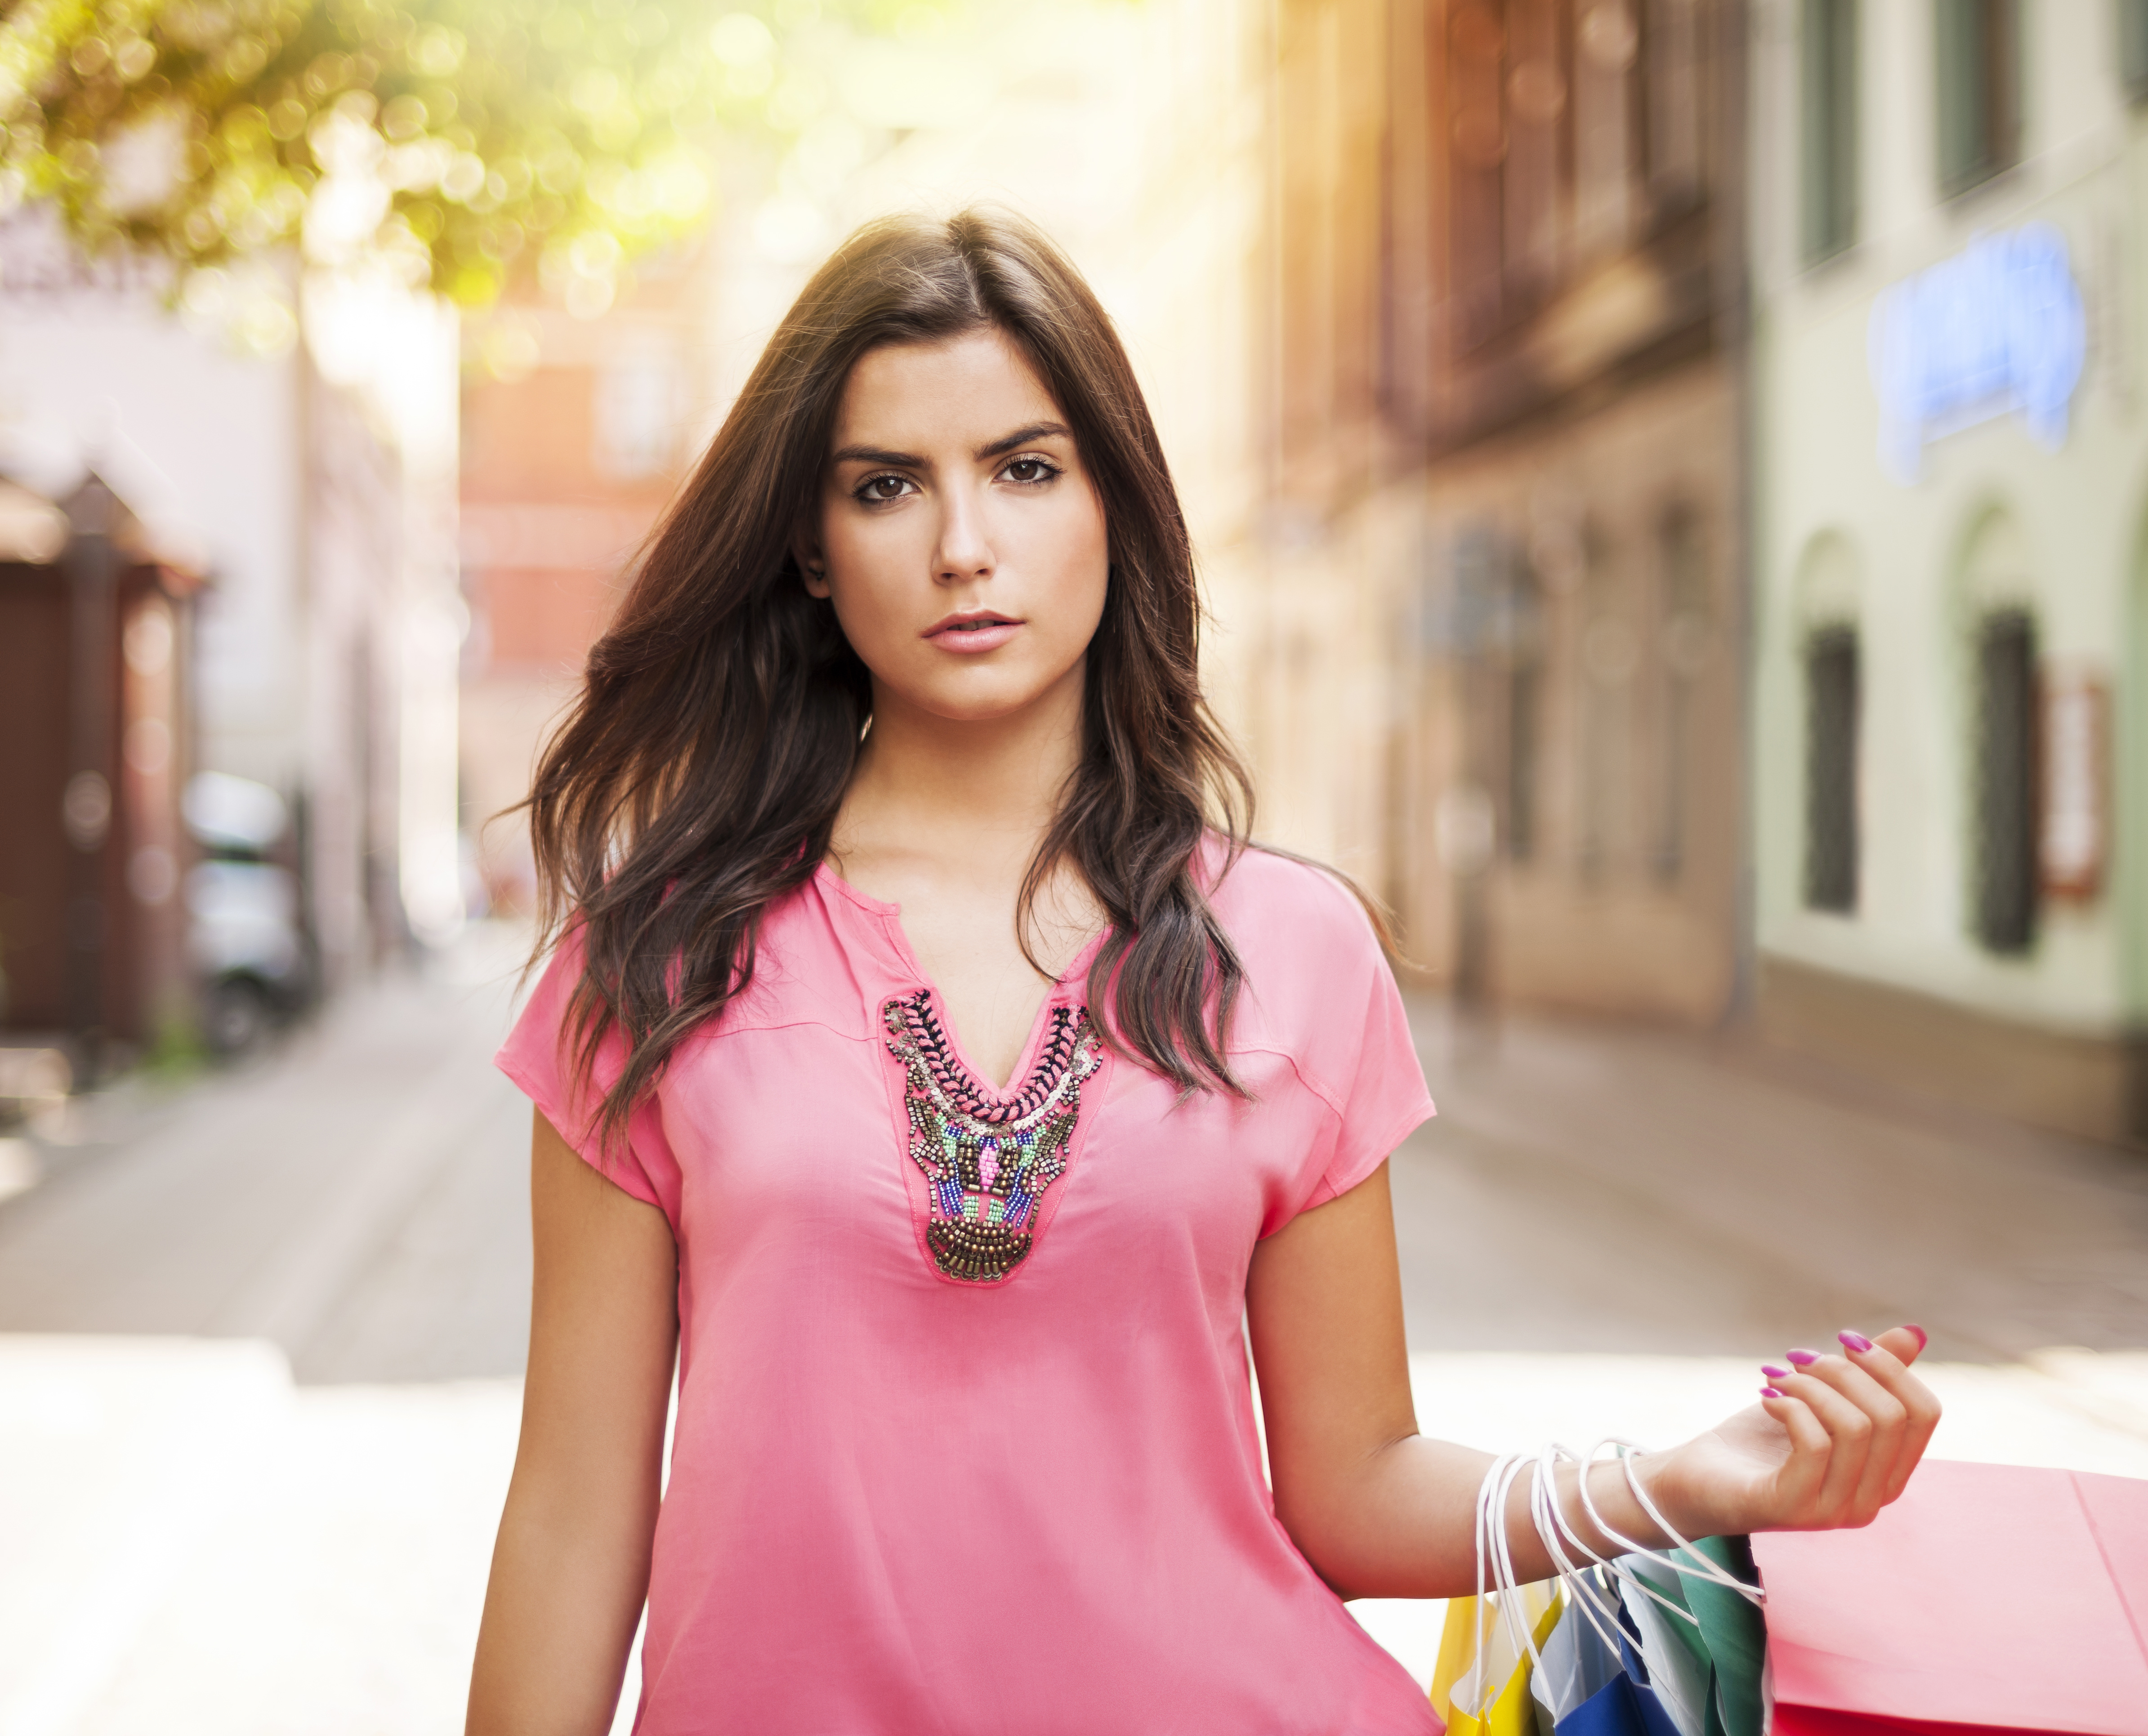
woman, lip, finger, shoulder, jewellery, pink, magenta, street fashion, beauty, eyelash, neck, necklace, chest, long hair, fashion model, model, trunk, brown hair, photo shoot, body jewelry, layered hair, day dress, portrait photography, bracelet, fashion design, hair coloring, abdomen, makeover, throat, Step cutting